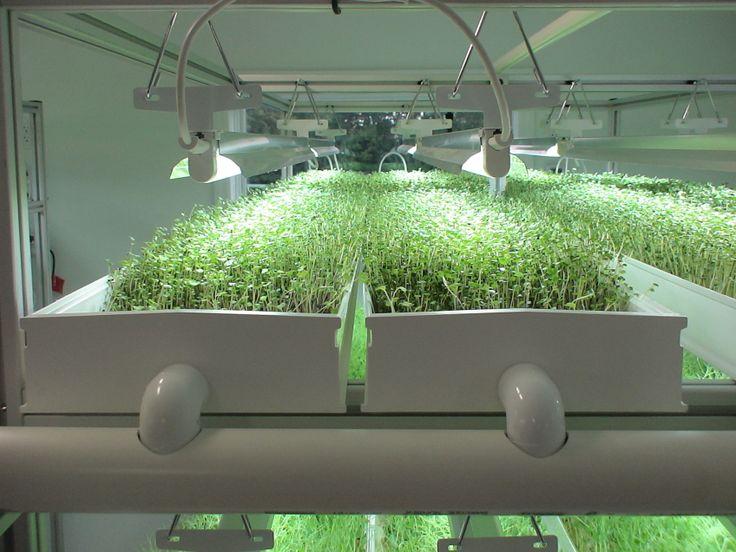
Eneo la ndani lililotengenezwa kwa ustadi, lenye mkusanyiko wa mashine pamoja na vitalu ama bustani zilizopandwa miche midogo iliyoota na kuchipua kwa rangi ya kijani kibichi, ikiashiria kuwa ni eneo lenye mashine zinazotumika kwa ajili ya kilimo.